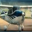
Label: airplane